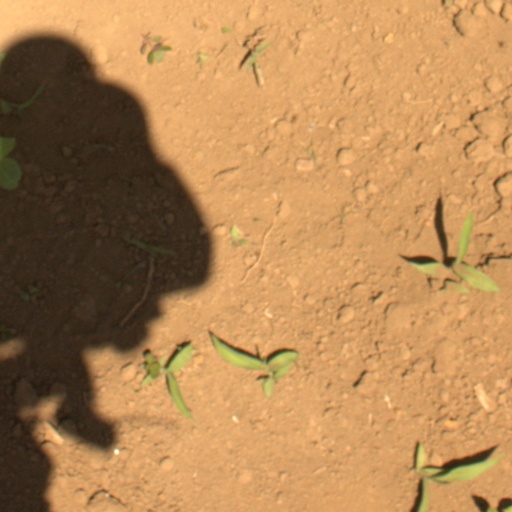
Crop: Jerusalem artichoke